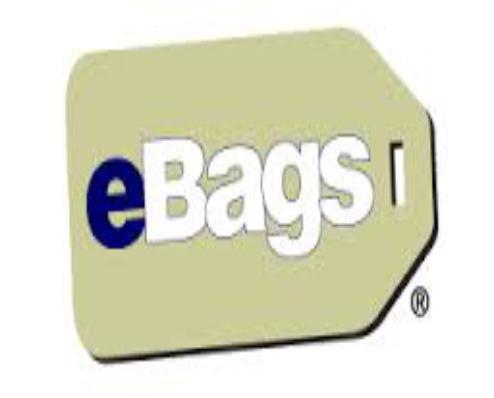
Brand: eBags
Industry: Clothes